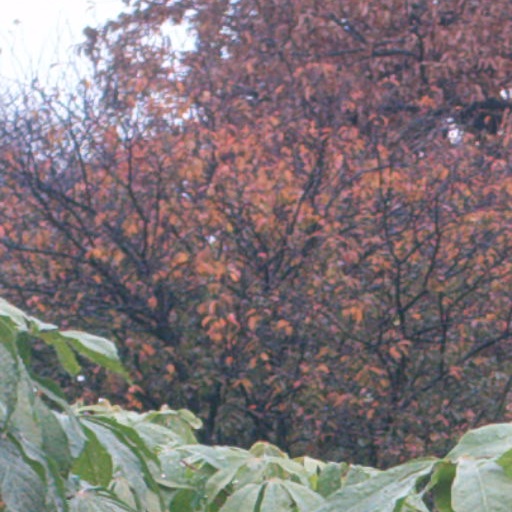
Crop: cassava